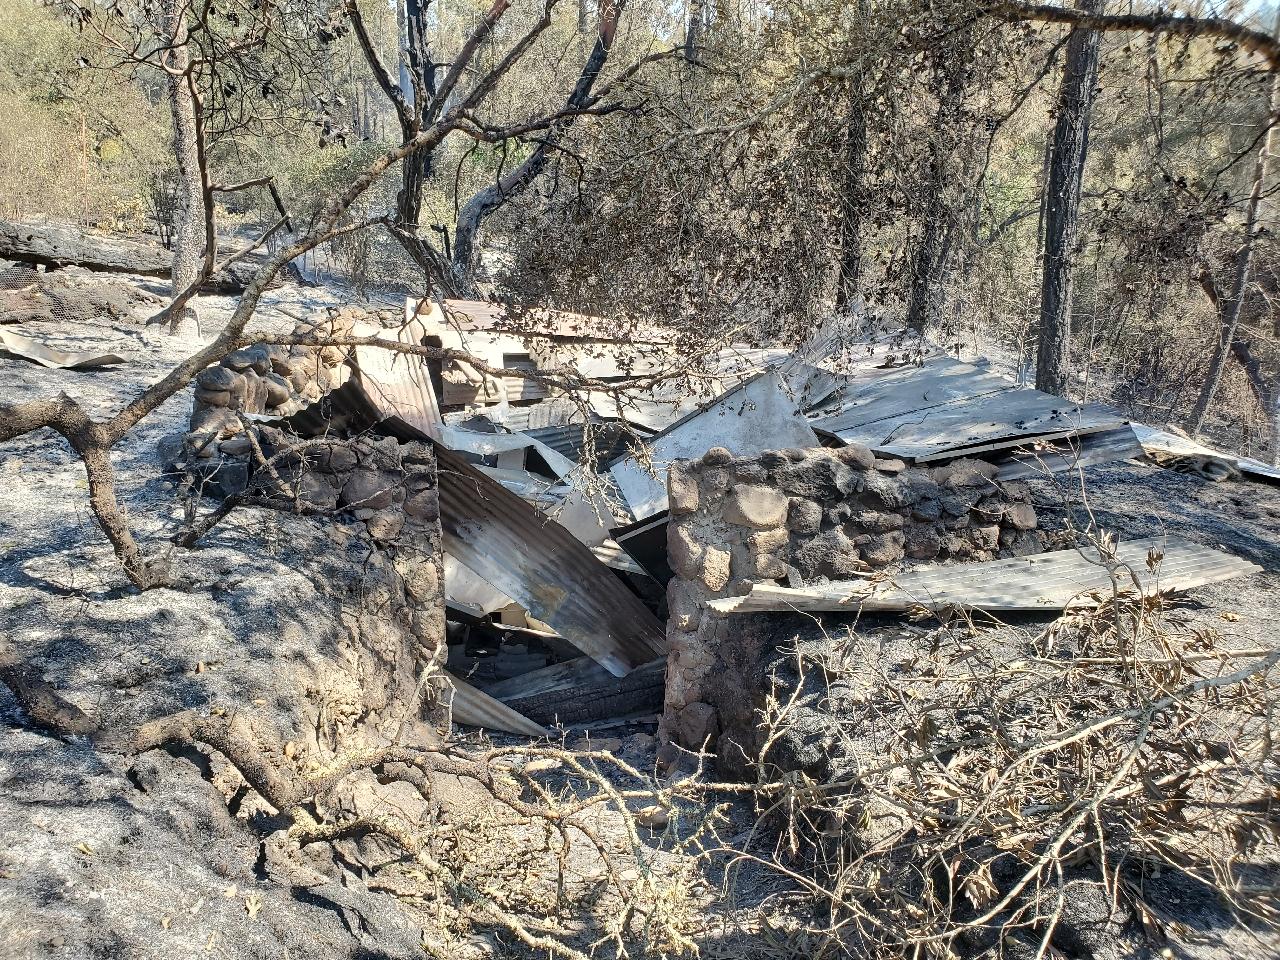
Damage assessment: destroyed